List of artists in the Metropolitan Museum of Art Guide

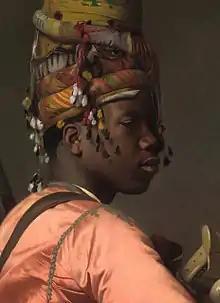
Painting detail for cover of current edition from 2012

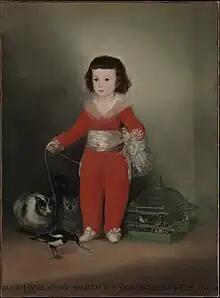
Painting used for the cover of the 1983 paperback edition

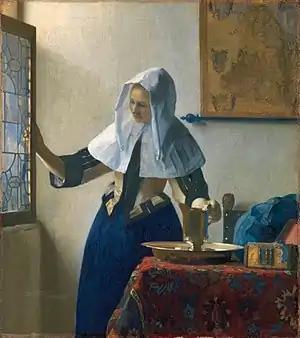
Painting used for the 1983 hardcover edition, and also for the paperback edition of the 1987 "fourth printing" of the 1983 edition

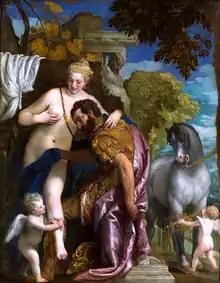
Painting used for the cover of the 2000 third impression of the second edition from 1994

The List of artists in the "Metropolitan Museum of Art Guide" is a list of the artists indexed in the Metropolitan Museum of Art museum guide. The guide, with a foreword by the museum director Philippe de Montebello, was first produced in 1983 and the edition from 1994 has been digitized.